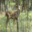
Label: deer